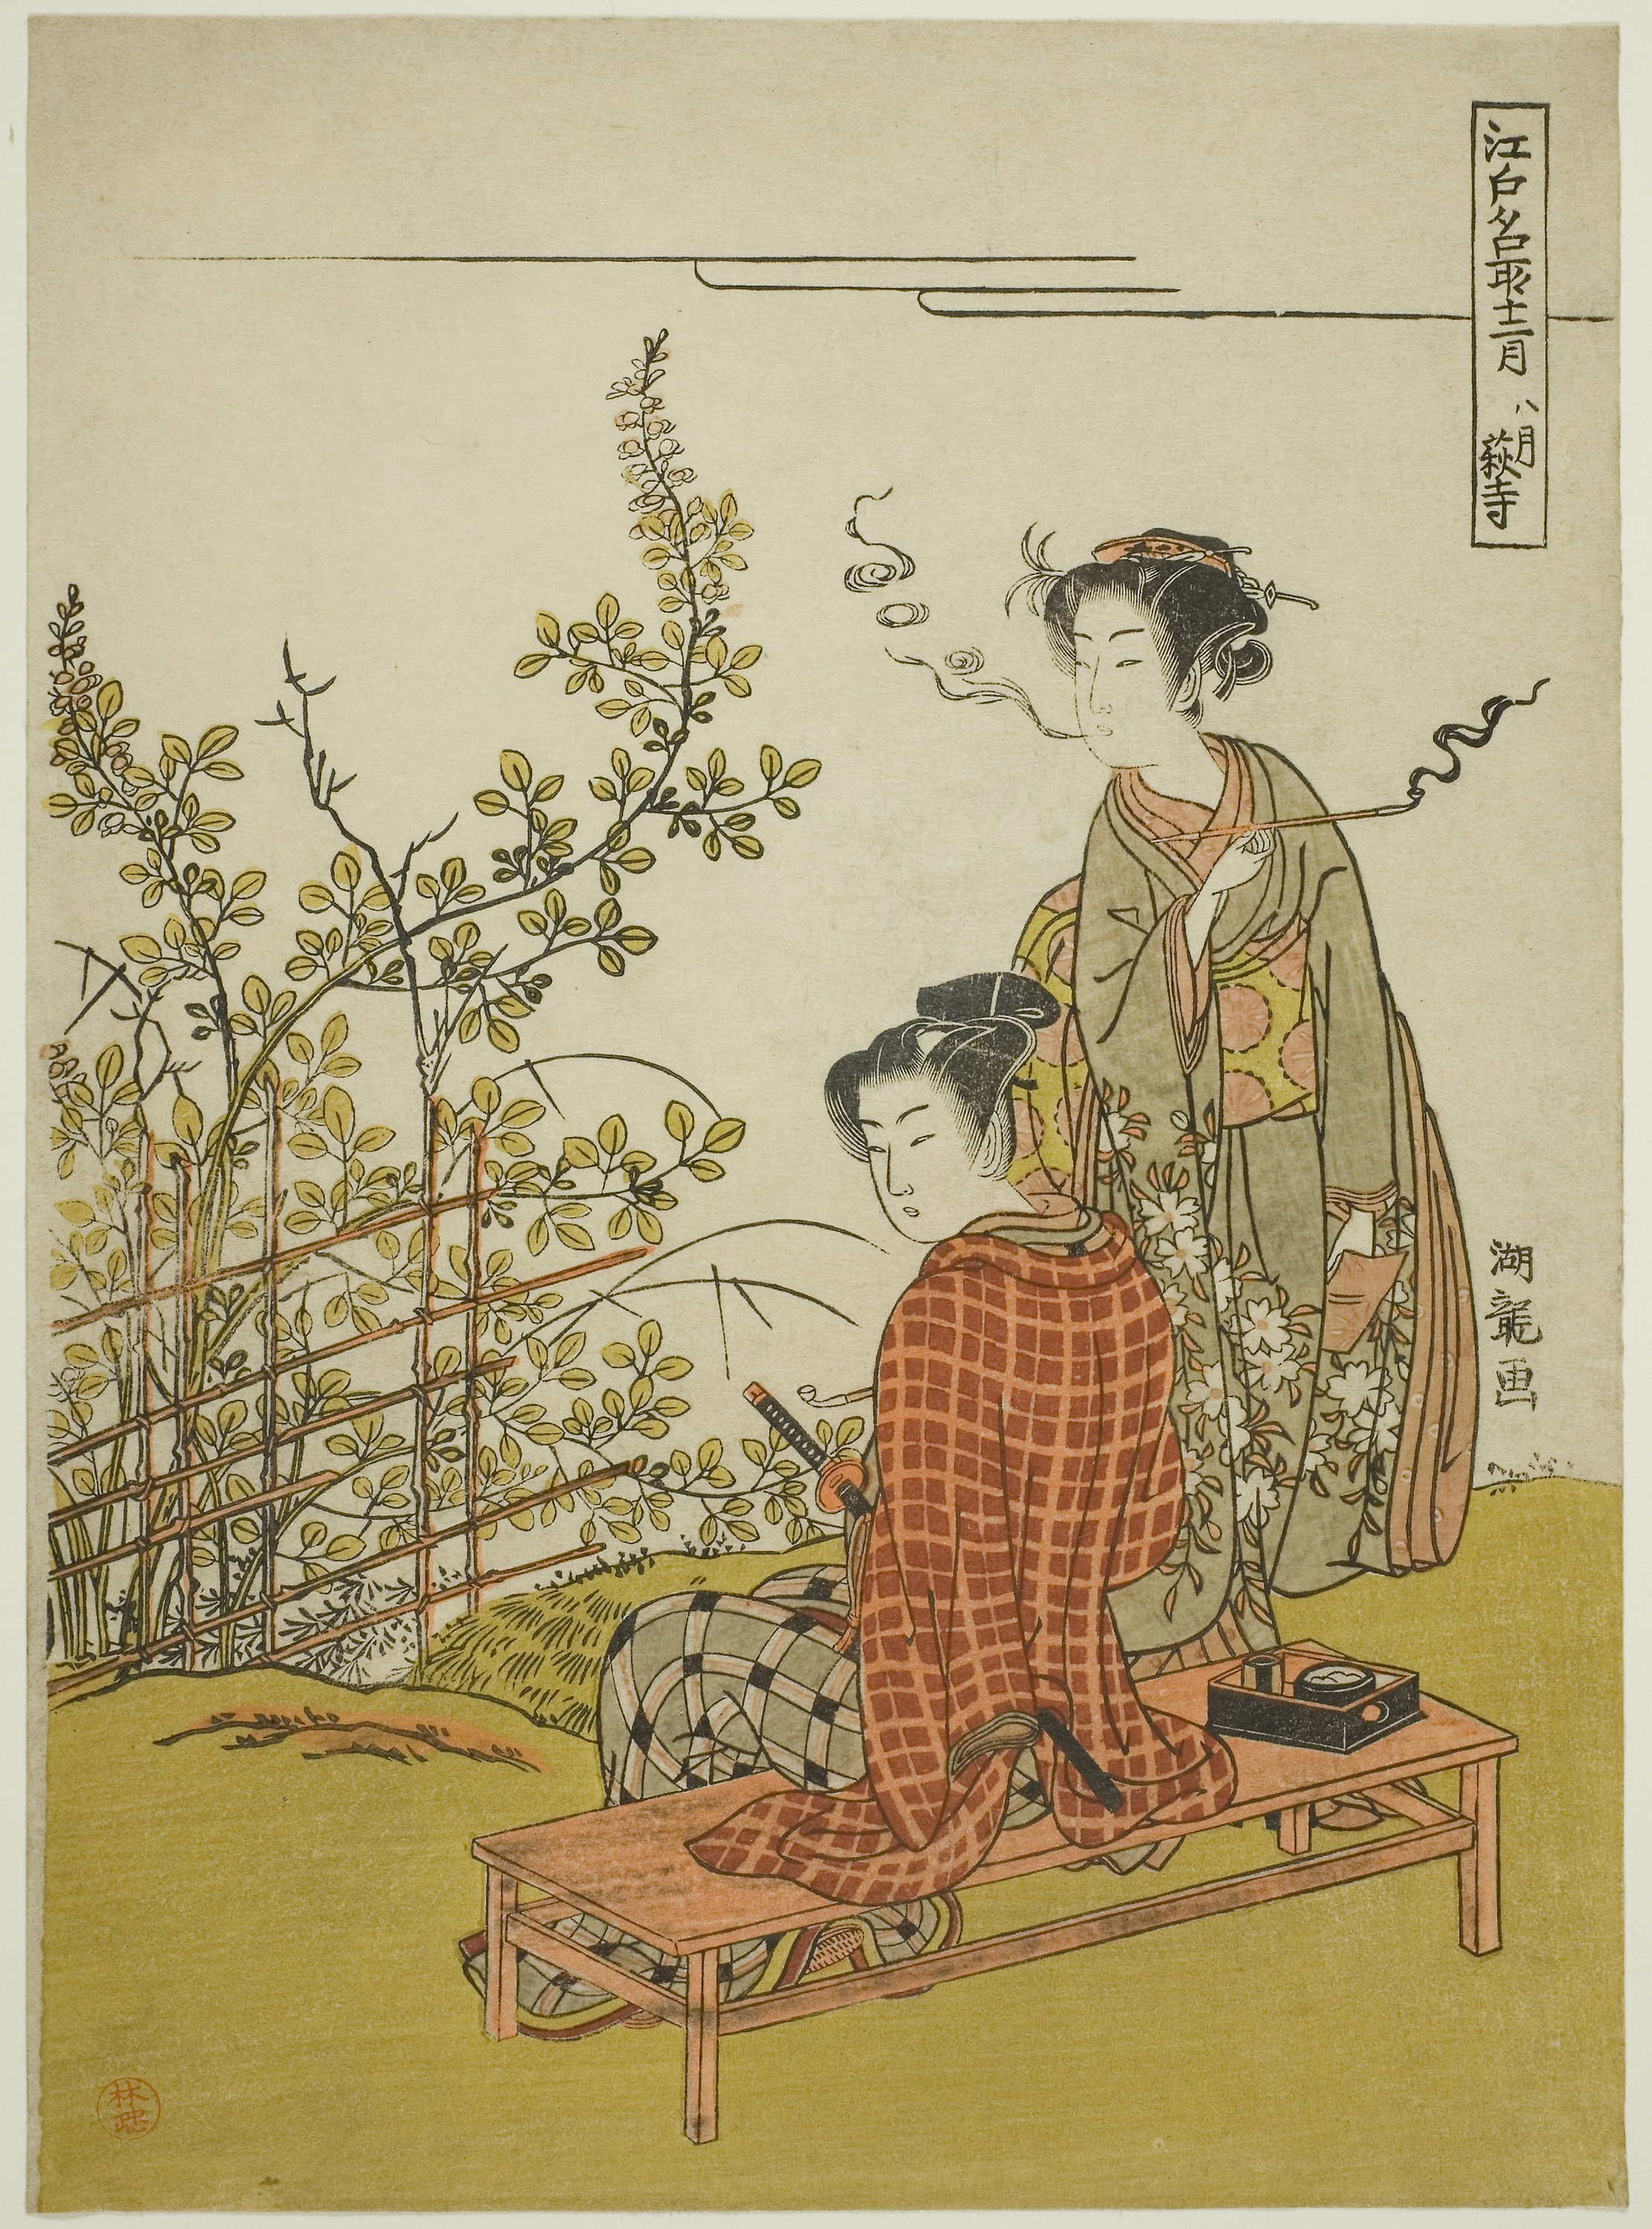
art, painting, illustration, drawing